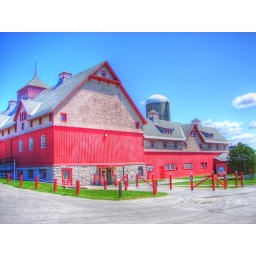
Experimental Farm old red barn in Ottawa, Ontario (HDR Image)